Accursed Mountains

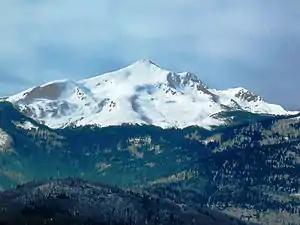
Gjeravica, eastern face

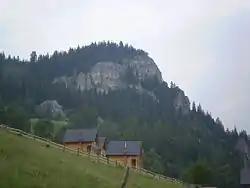
Ski resort of Bogë

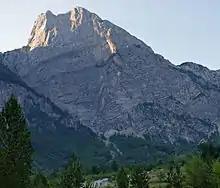
Maja e Harapit – 1000m south face, as seen from Thethi

The Accursed Mountains are a typical Dinaric karst high mountain range with a pronounced steep topography and glacial features. Maximum relief differences of are found in the Valbona, Grbaja and Ropojani and Cem valleys. Overhanging walls and ridges forming pointed peaks are typical of the western and central Accursed Mountains. The eastern mountains are less rugged with lower relief. The valleys show characteristic effects of Pleistocene glaciation. Most of the area was modified by glacial activity with karstic areas in the western parts.